Sugiol

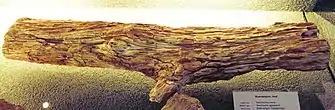
A fossilized sample of "Taxodioxylon gypsaceum" wood

"Taxodioxylon gysaceum" is an extinct species of conifer presently found as fossil wood.